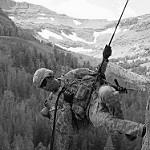
Label: B & W